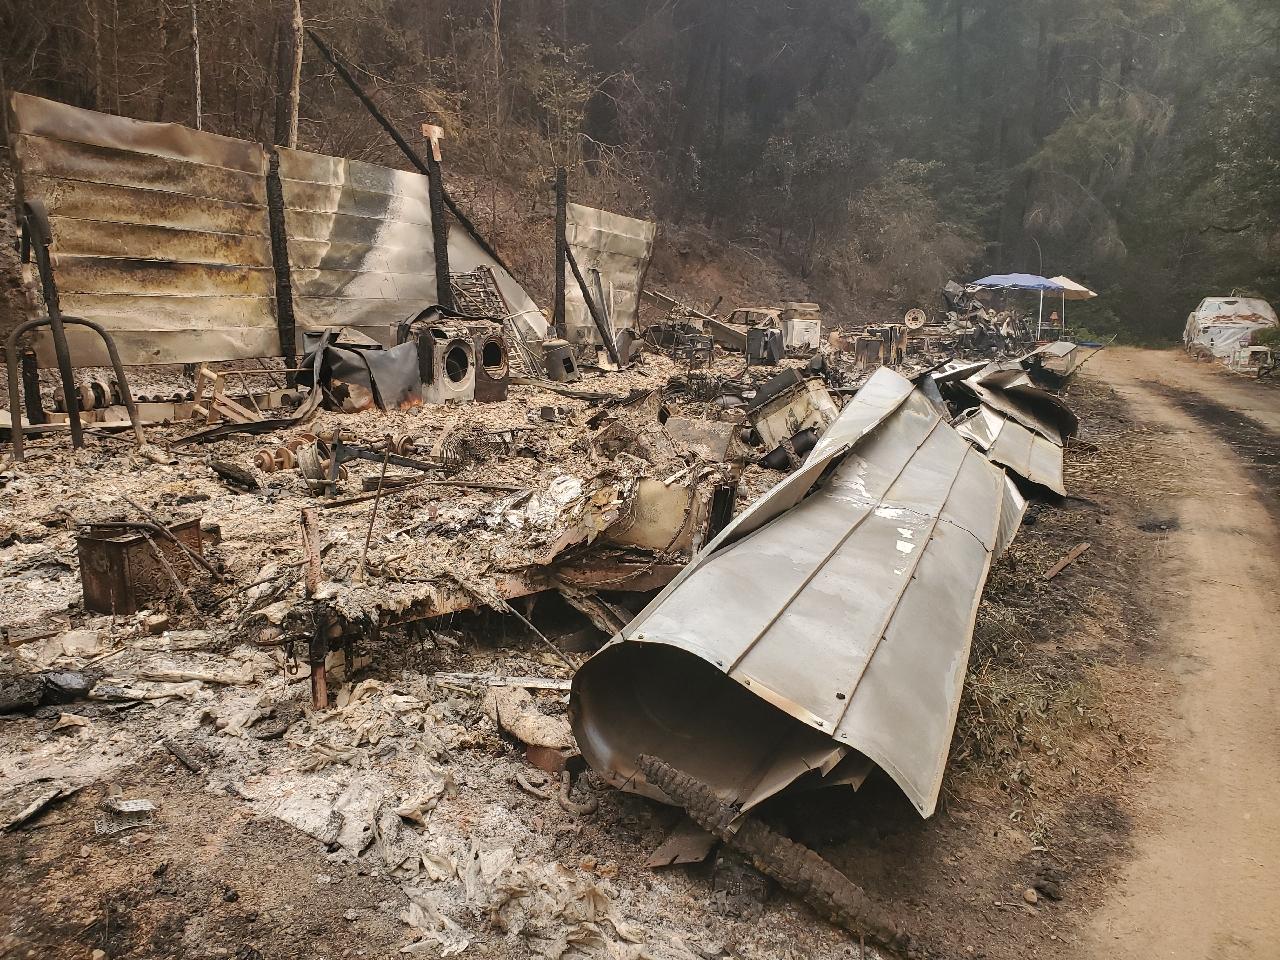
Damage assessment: destroyed